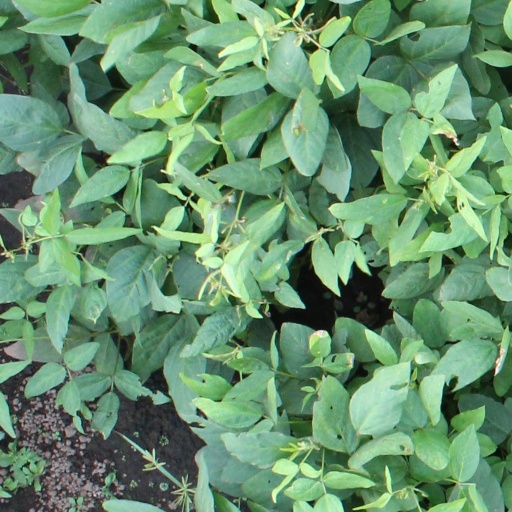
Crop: soybean